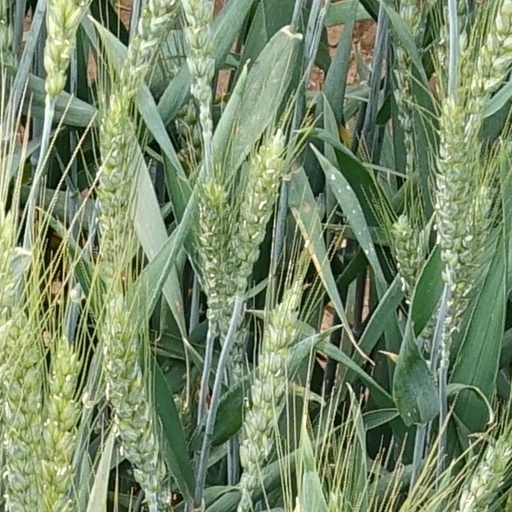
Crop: wheat